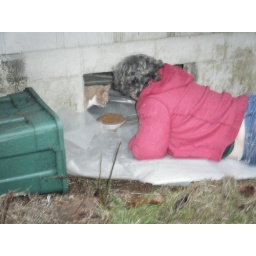
finding the cats under the house 2 days after the fire